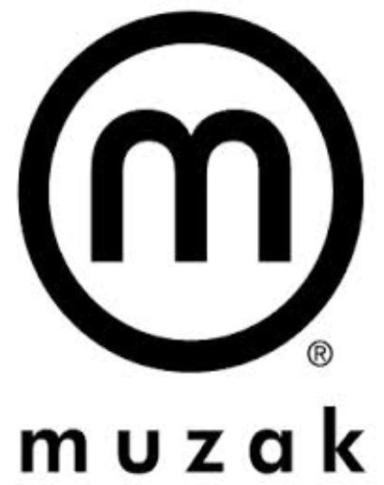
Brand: muzak-2
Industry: Clothes